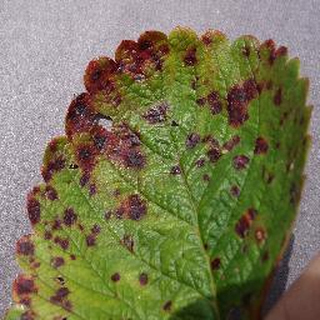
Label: strawberry_leaf_scorch